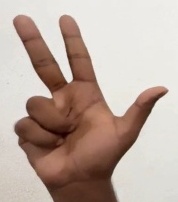
ASL sign: 3